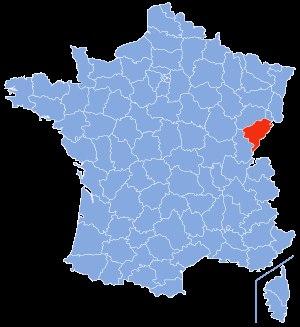
La liste des cavités naturelles les plus profondes du Doubs recense, sous forme de tableaux, les cavités souterraines naturelles connues dans ce département français, dont le dénivelé est supérieur ou égal à cent mètres.
La liste des cavités naturelles les plus longues du Doubs recense, sous forme de tableaux, les cavités souterraines naturelles connues dans ce département français, dont le développement est supérieur ou égal à mille mètres.